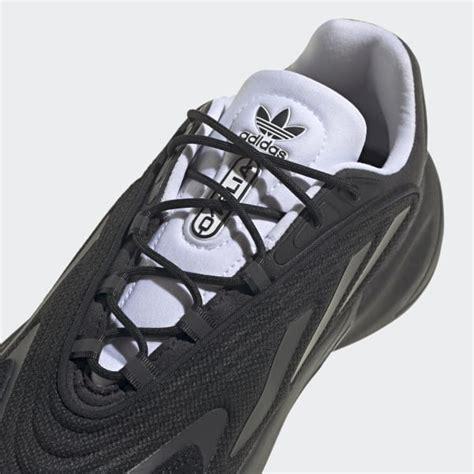
Brand: Adidas
Model: Ozelia